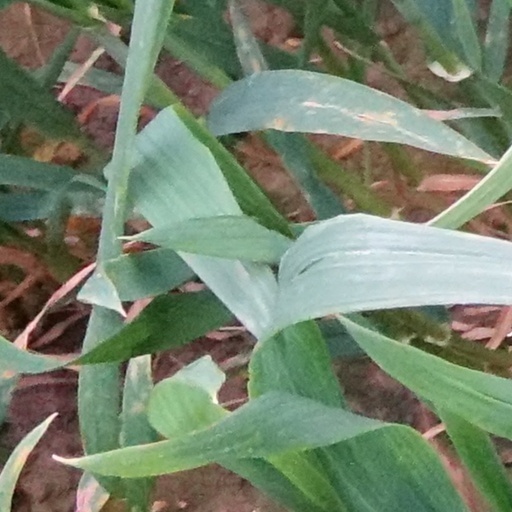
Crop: wheat